James Chance

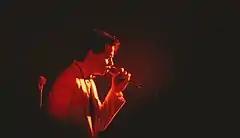
James Chance in 1981

Chance's stage and musical persona were finalized by romantic partner and agent Anya Phillips, who died of cancer in 1981. Frictions between Chance and band members eventually led to a breakup of the Contortions in the fall of 1979. The Contortions released one album, "Buy" in late 1979, and another album, "Off White", under the pseudonym James White and the Blacks in 1980 (featuring Lydia Lunch under the pseudonym Stella Rico). Chance re-formed James White and the Blacks with a completely different lineup that appeared on the 1982 album "Sax Maniac" which was dedicated to Phillips. The group released one more album, "Melt Yourself Down", a very limited Japanese release.